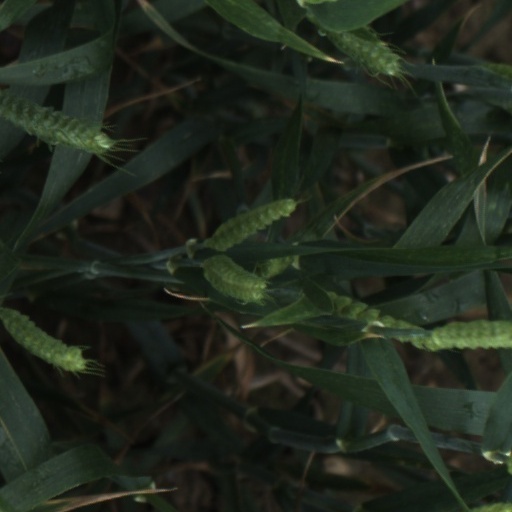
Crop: wheat